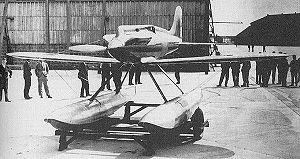
La coupe Schneider, aussi appelée trophée Schneider, est l'un des nombreux prix créés par de riches mécènes qui, au début du XXᵉ siècle, voulaient faire progresser la jeune aviation. La coupe fut définitivement gagnée par le Royaume-Uni en 1931.
Coupe Schneider
Le RAF High Speed Flight, parfois appelé « The Flight », était durant les années 1920 une petite escadrille de la Royal Air Force formée pour participer à la Coupe Schneider sur des hydravions de compétition.
Le Gloster VI est un hydravion de course développé pour la coupe Schneider de 1929 par la Gloster Aircraft Company.